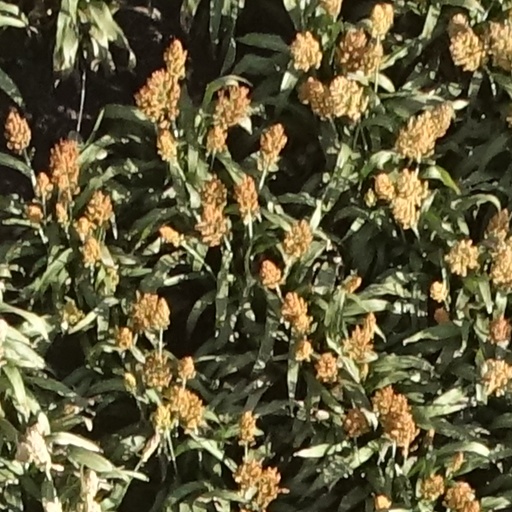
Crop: sorghum